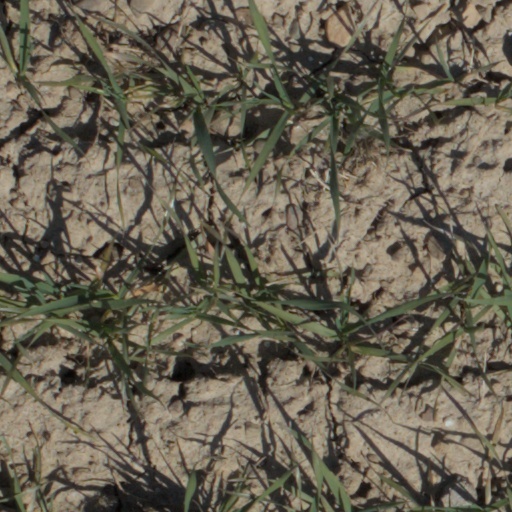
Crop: wheat